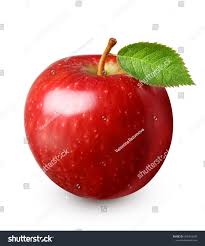
Label: Apple